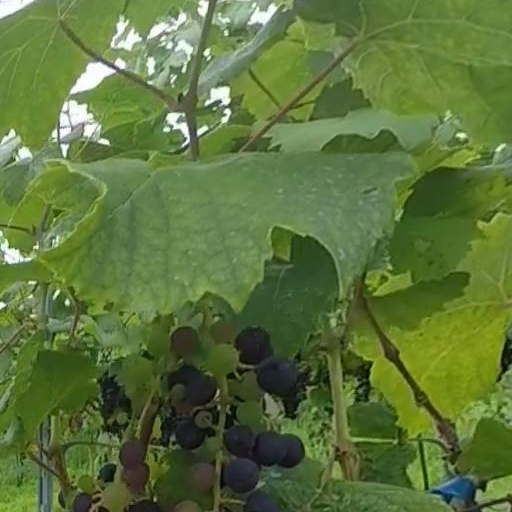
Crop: grape